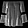
Label: Shirt